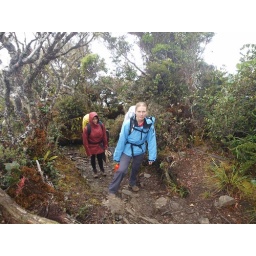
Climbing in the cloud forest